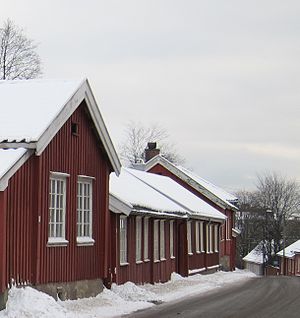
Moss Jernværk / Wedel-Jarlsberg (1824–1875)
De gamle arbejderboliger på østsiden af det, som en gang var hovedvejen mellem Christiania og Gøteborg, er blandt de få bygninger, som er tilbage ef ter Moss Jernverk.
Moss Jernverk var et jernværk i Moss i Norge, grundlagt i 1704. Værket var i mange år byens største bedrift, og med kraft fra Mossefossen blev malm hovedsagelig fra Arendalsfeltet smeltet og bearbejdet til en række produkter. Fra midten af 1700-tallet var værket Norges ledende rustningsbedrift og støbte hundredvis af tunge kanoner i jern. Norges første valseværk for jern blev også anlagt her.